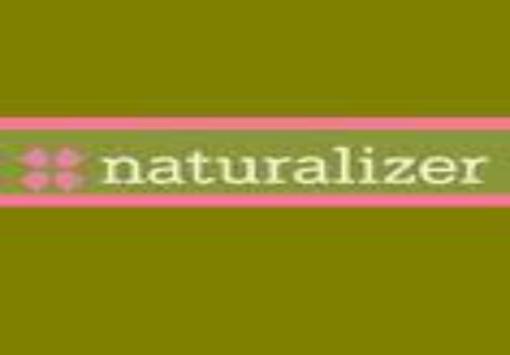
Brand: naturalizer-2
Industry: Clothes